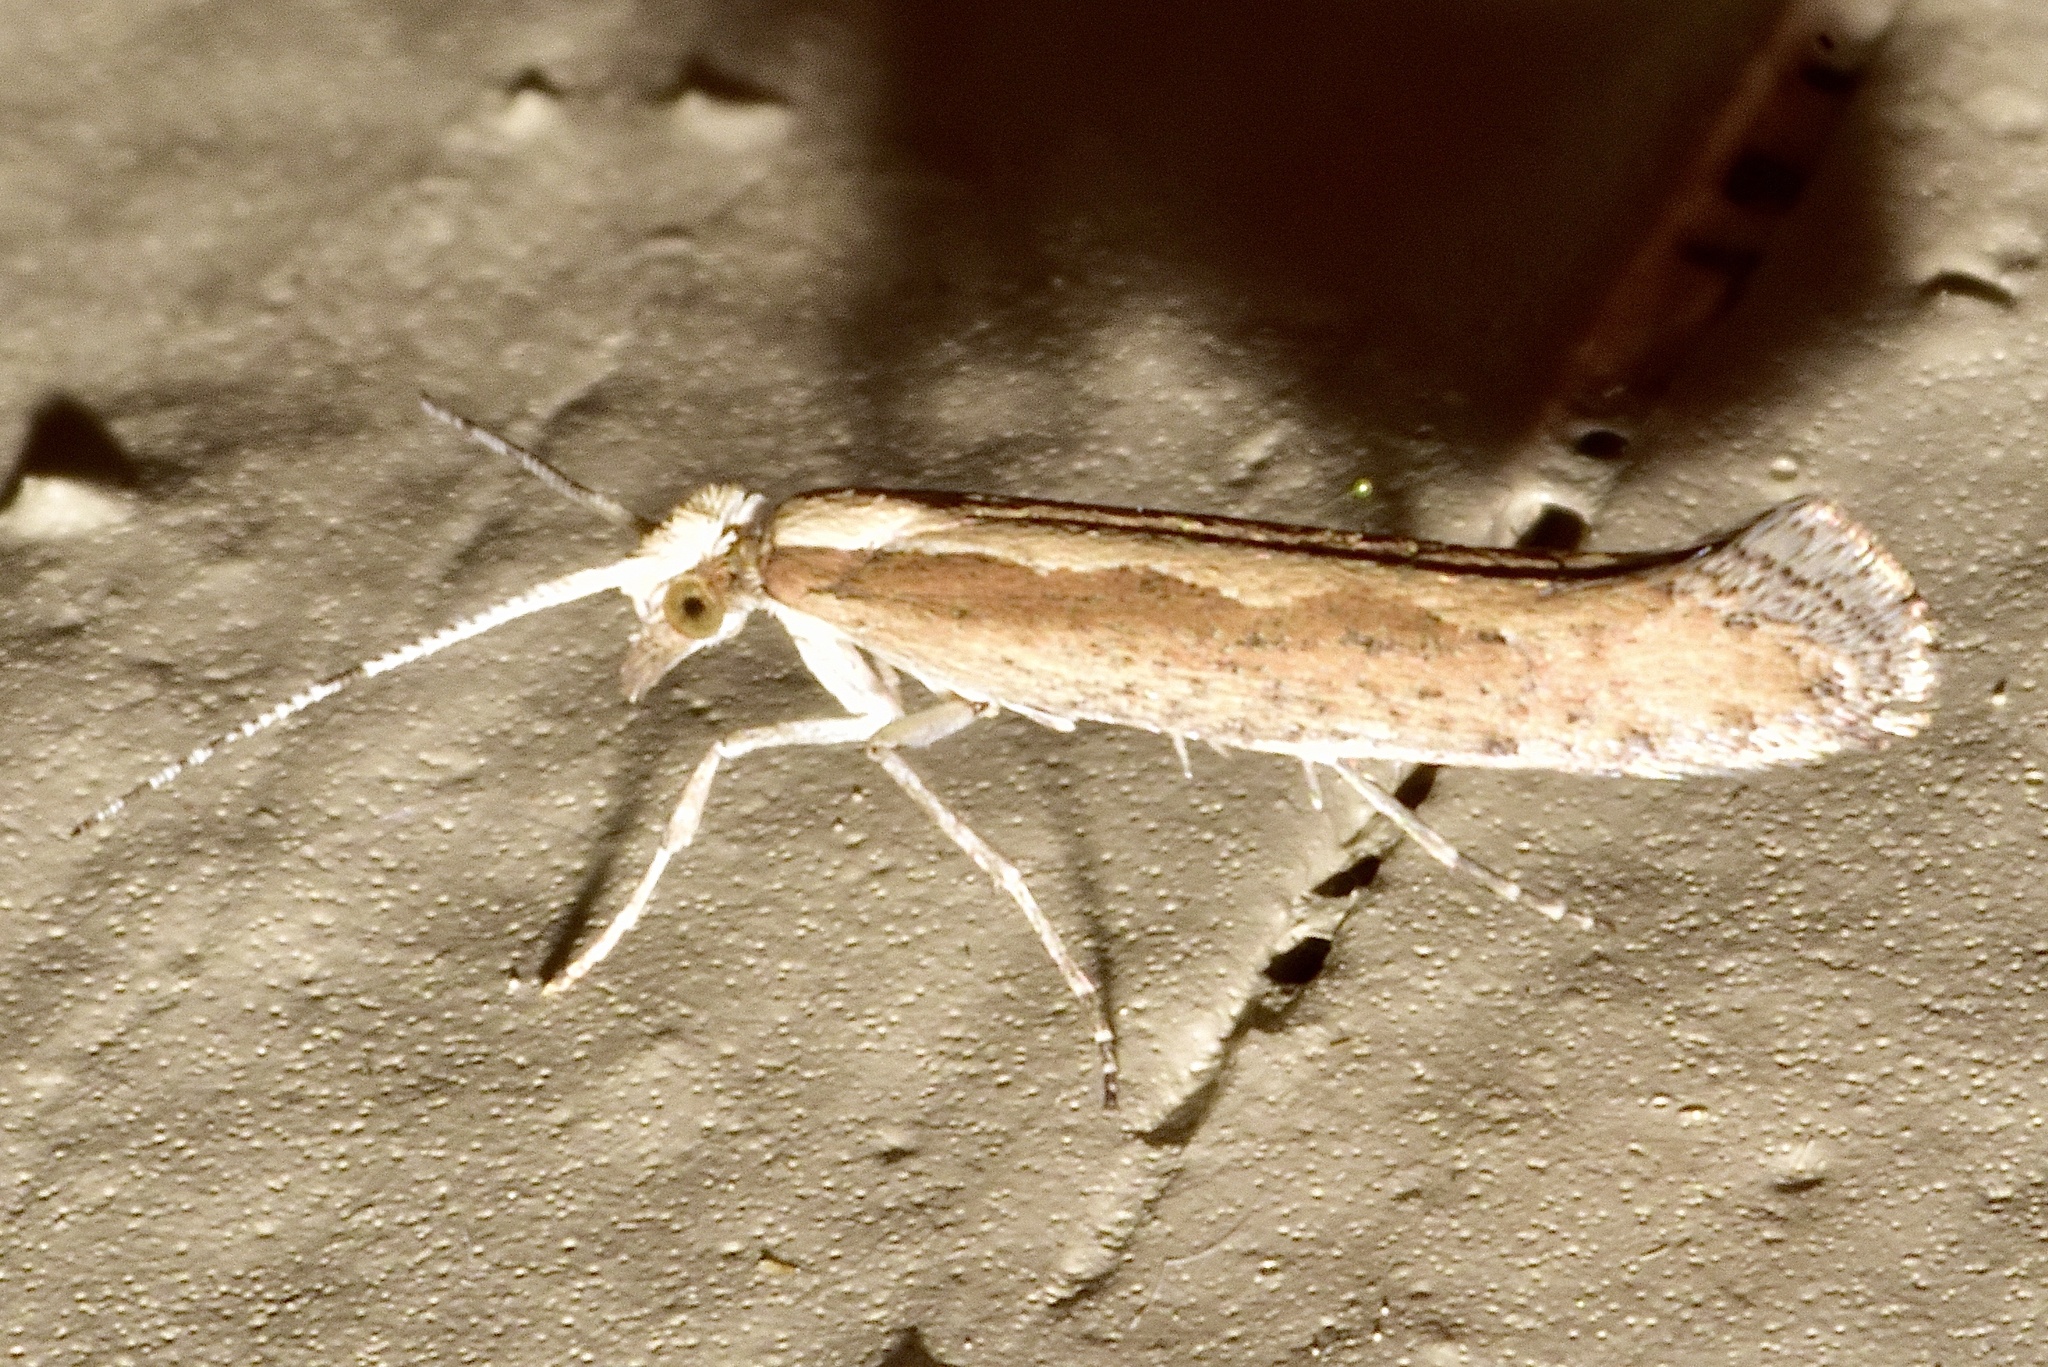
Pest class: diamondback_moth